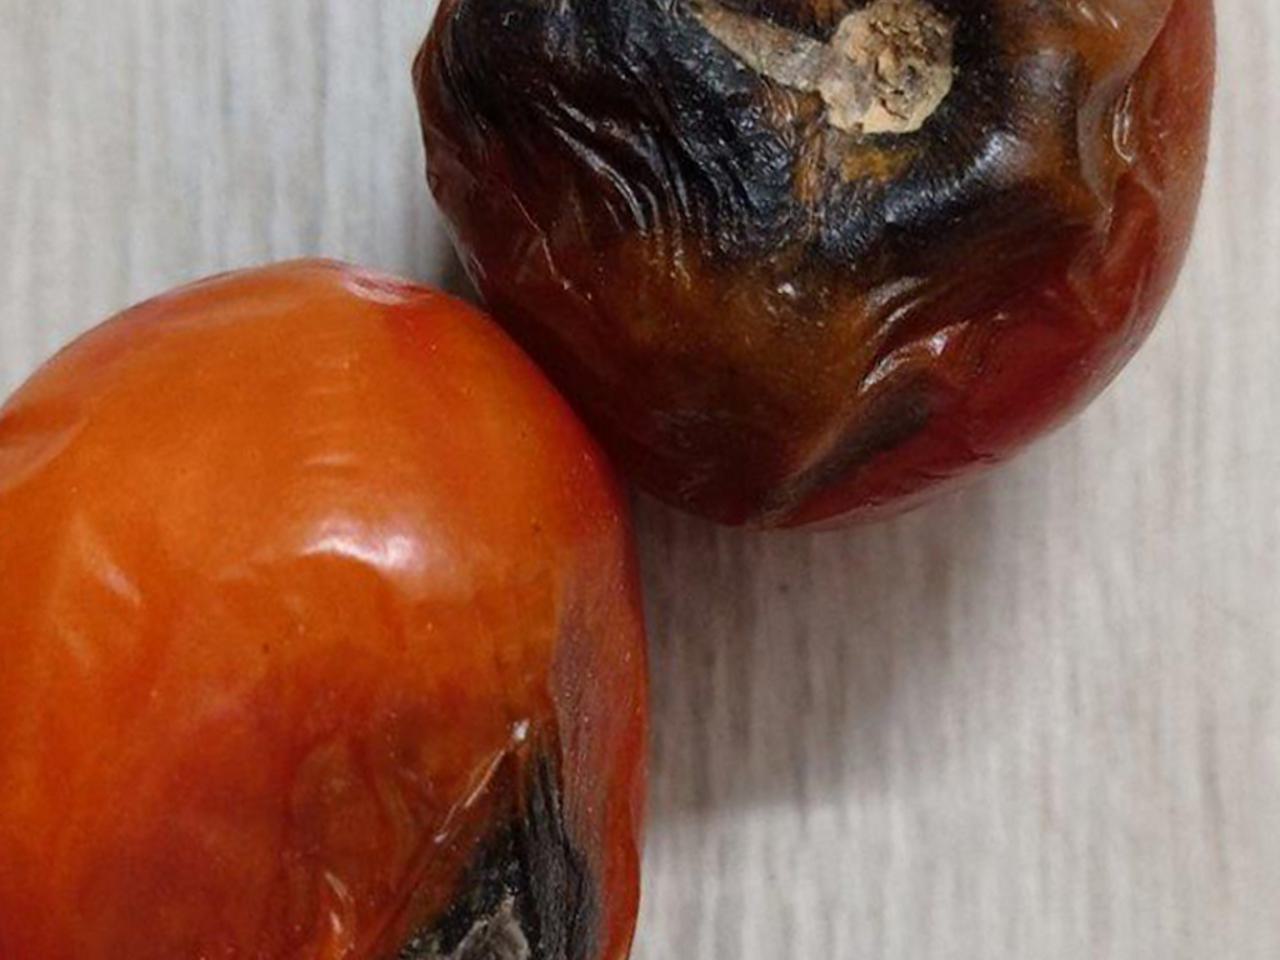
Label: Rotten